Wedge-tailed eagle

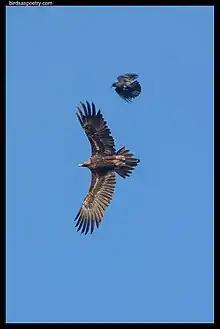
A raven mobbing a wedge-tailed eagle, the latter being an opportunistic predator of many birds.

This impressive bird of prey spends much of the day perching in trees, on rocks as well as similar exposed lookout sites such as cliffs from which it has a good view of its surroundings. Alternatively, they may sit on the ground for long periods of time or watch from a lower point, such as on termite mounds or anthills. Now and then, it takes off from its perch to fly low over its territory. Especially whilst not breeding, wedge-tailed eagles spends a considerable amount of the day on the wing. Wedge-tailed eagles are highly aerial, soaring for hours on end without wingbeat and seemingly without effort, regularly reaching and sometimes considerably higher. The purpose of soaring has received little specific study in wedge-tailed eagles, but it is likely, as in other accipitrids, in large part for surveying the territory and advertising their presence to other eagles. During the intense heat of the middle part of the day, it often soars high in the air, circling up on the thermal currents that rise from the ground below. Often when on the wing, it is scarcely visible to the human's naked eye. Their keen eyesight extends into ultraviolet bands. With a visual perception some three times more acute than those of humans, one of the largest pecten oculi of any bird and an eye roughly as big as a small human's, they may be one of the most sharp-eyed birds in the world.